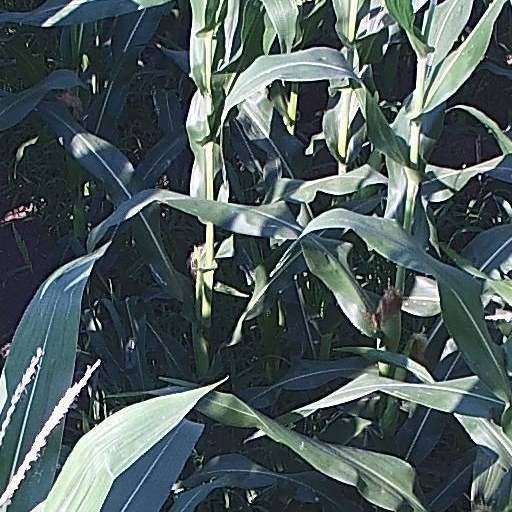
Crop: maize; corn